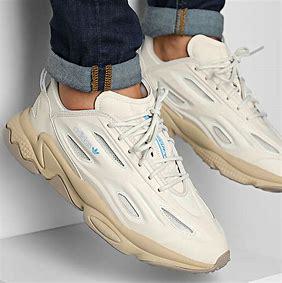
Brand: Adidas
Model: Ozweego Celox